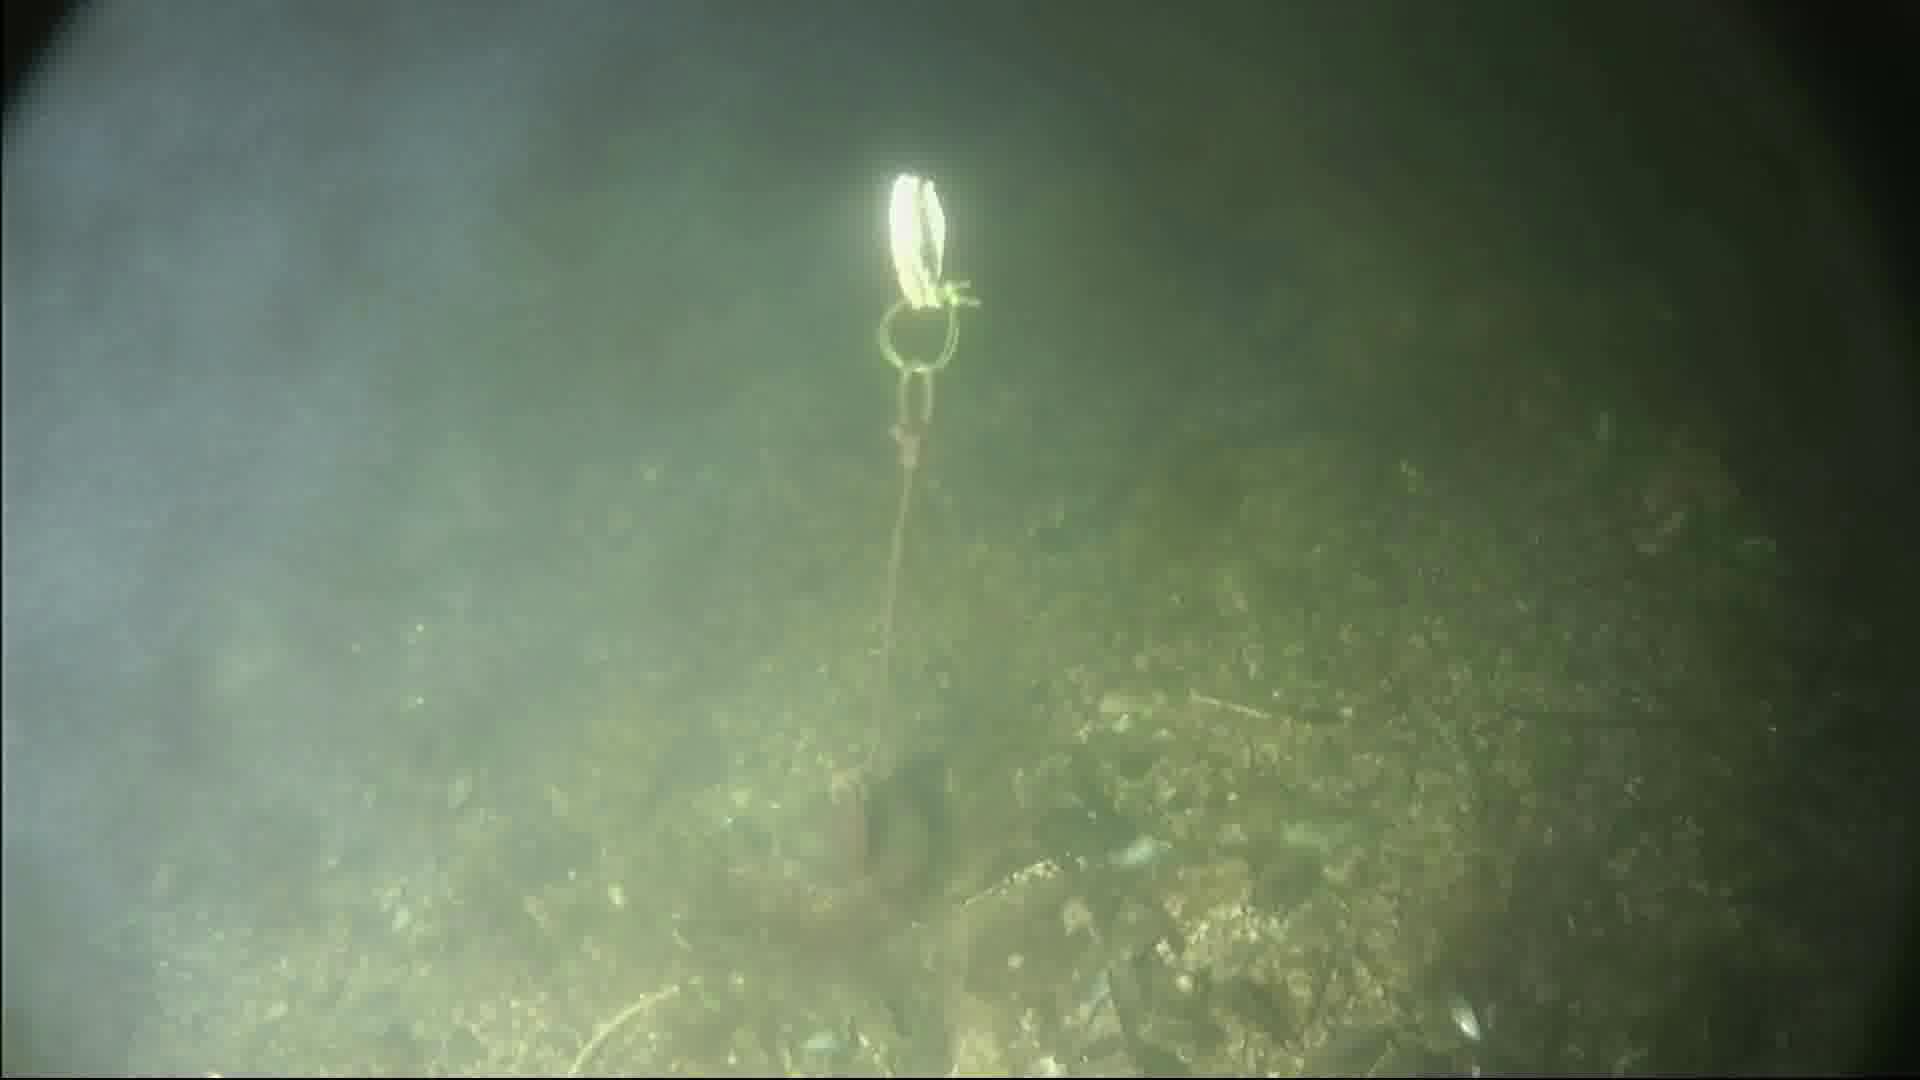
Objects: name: crab